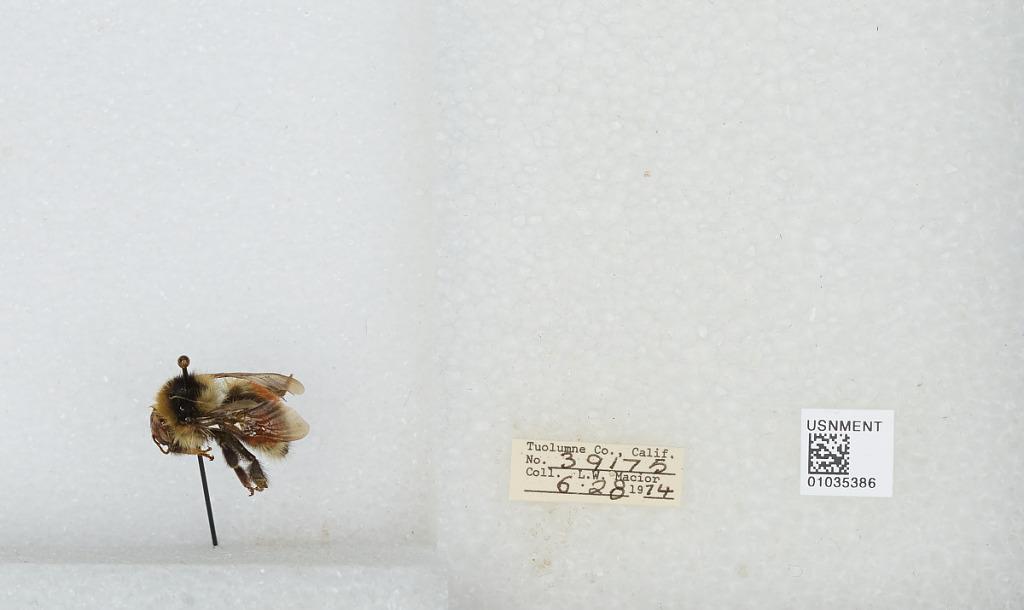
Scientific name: Bombus (Cullumanobombus) rufocinctus Cresson
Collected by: L. Macior
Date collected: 1974-6-28
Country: United States
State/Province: California
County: Tuolumne
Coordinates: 38.02, -119.93